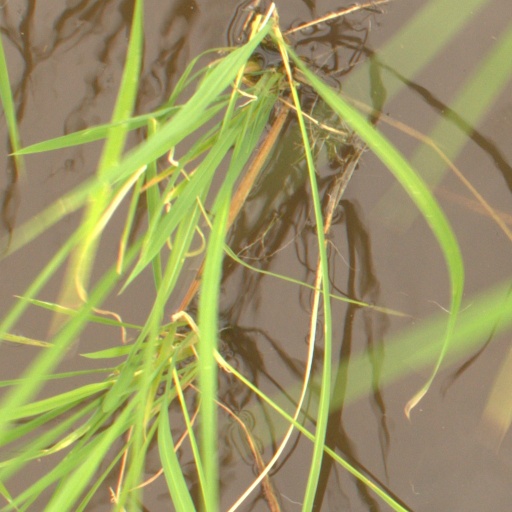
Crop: rice